Albert E Smedley

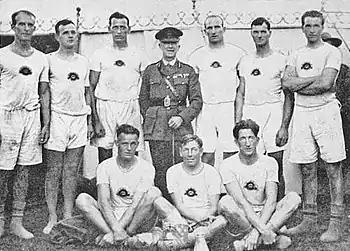
AIF #1 VIII 1919 Henley Peace Regatta : (rear) Disher, Mettam, Hauenstein, Lt. Gen Hobbs, Middleton, Scott, McGill, (front) Robb, Smedley, House.

Smedley enlisted in the AIF aged 20 in August 1915. He joined the 5th Field Artillery Brigade and embarked from Sydney on HMAT "A45 Bulla" in November 1915. On the Western Front he served with the 22nd Field Artillery. He was mentioned in despatches for "good and gallant conduct in connection with the recent hard fighting round Pozieres" and promoted on 27 July 1916 to sergeant. He was sent to artillery school as an instructor at the Australian General Base Depot in Le Havre.